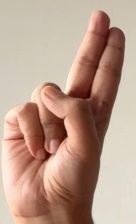
ASL sign: U